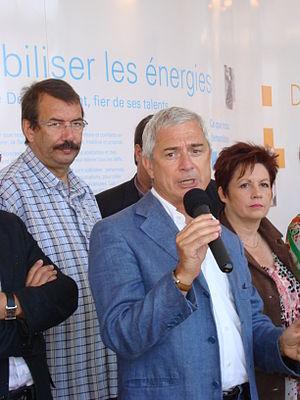
Claude Bartolone, Gilbert Roger et Michèle Bailly au stand du Conseil général de la Seine-Saint-Denis lors de la Fête de l'Humanité 2009
Les conseillers généraux de la Seine-Saint-Denis en fonction pendant la mandature 2011-2015 sont au nombre de 40. Stéphane Troussel succède le 4 septembre 2012 à Claude Bartolone, président depuis le 20 mars 2008 et premier socialiste à présider le conseil général.
Les conseillers généraux de la Seine-Saint-Denis sont au nombre de 40. Claude Bartolone en a été élu président le 20 mars 2008. Socialiste, il prend la présidence d'un conseil général présidé par le PC depuis sa création.